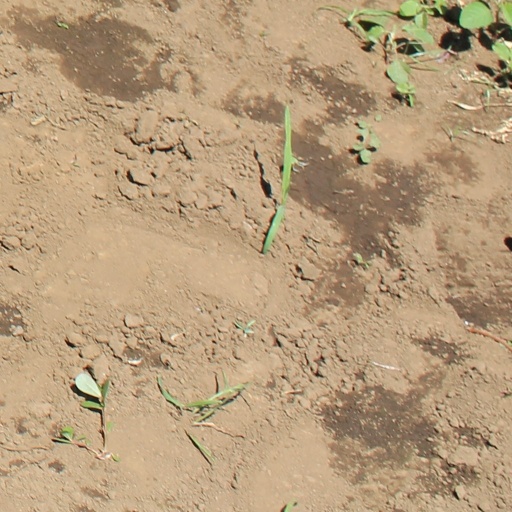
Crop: soybean